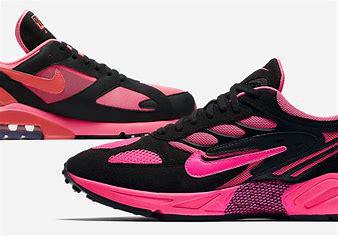
Brand: Nike
Model: Air Ghost Racer